Amalievej

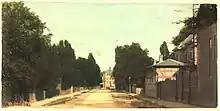
Amalievej, 1899

The street was constructed by Frederik Bülow in approximately 1852 as one of the first streets in a new neighbourhood of single family detached homes. The street was initially called Amaliegade but the name was changed to Amalievej to avoid confusion with Amaliegade in Copenhagen. It was named after Amalie Dohlmann, a daughter of the owner of nearby SvanemosegårdFrits August Dohlmann. Her sister was the painter Augusta Dohlmann. Svanemosegård was located on Bülowsvej and the Dohlmann family were personal friends of Frederik Bülow.